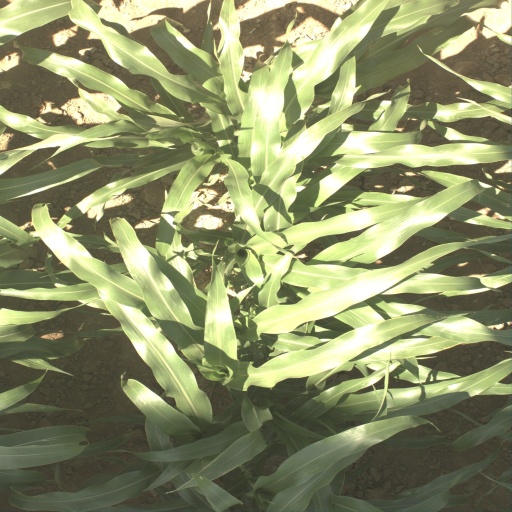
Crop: sorghum